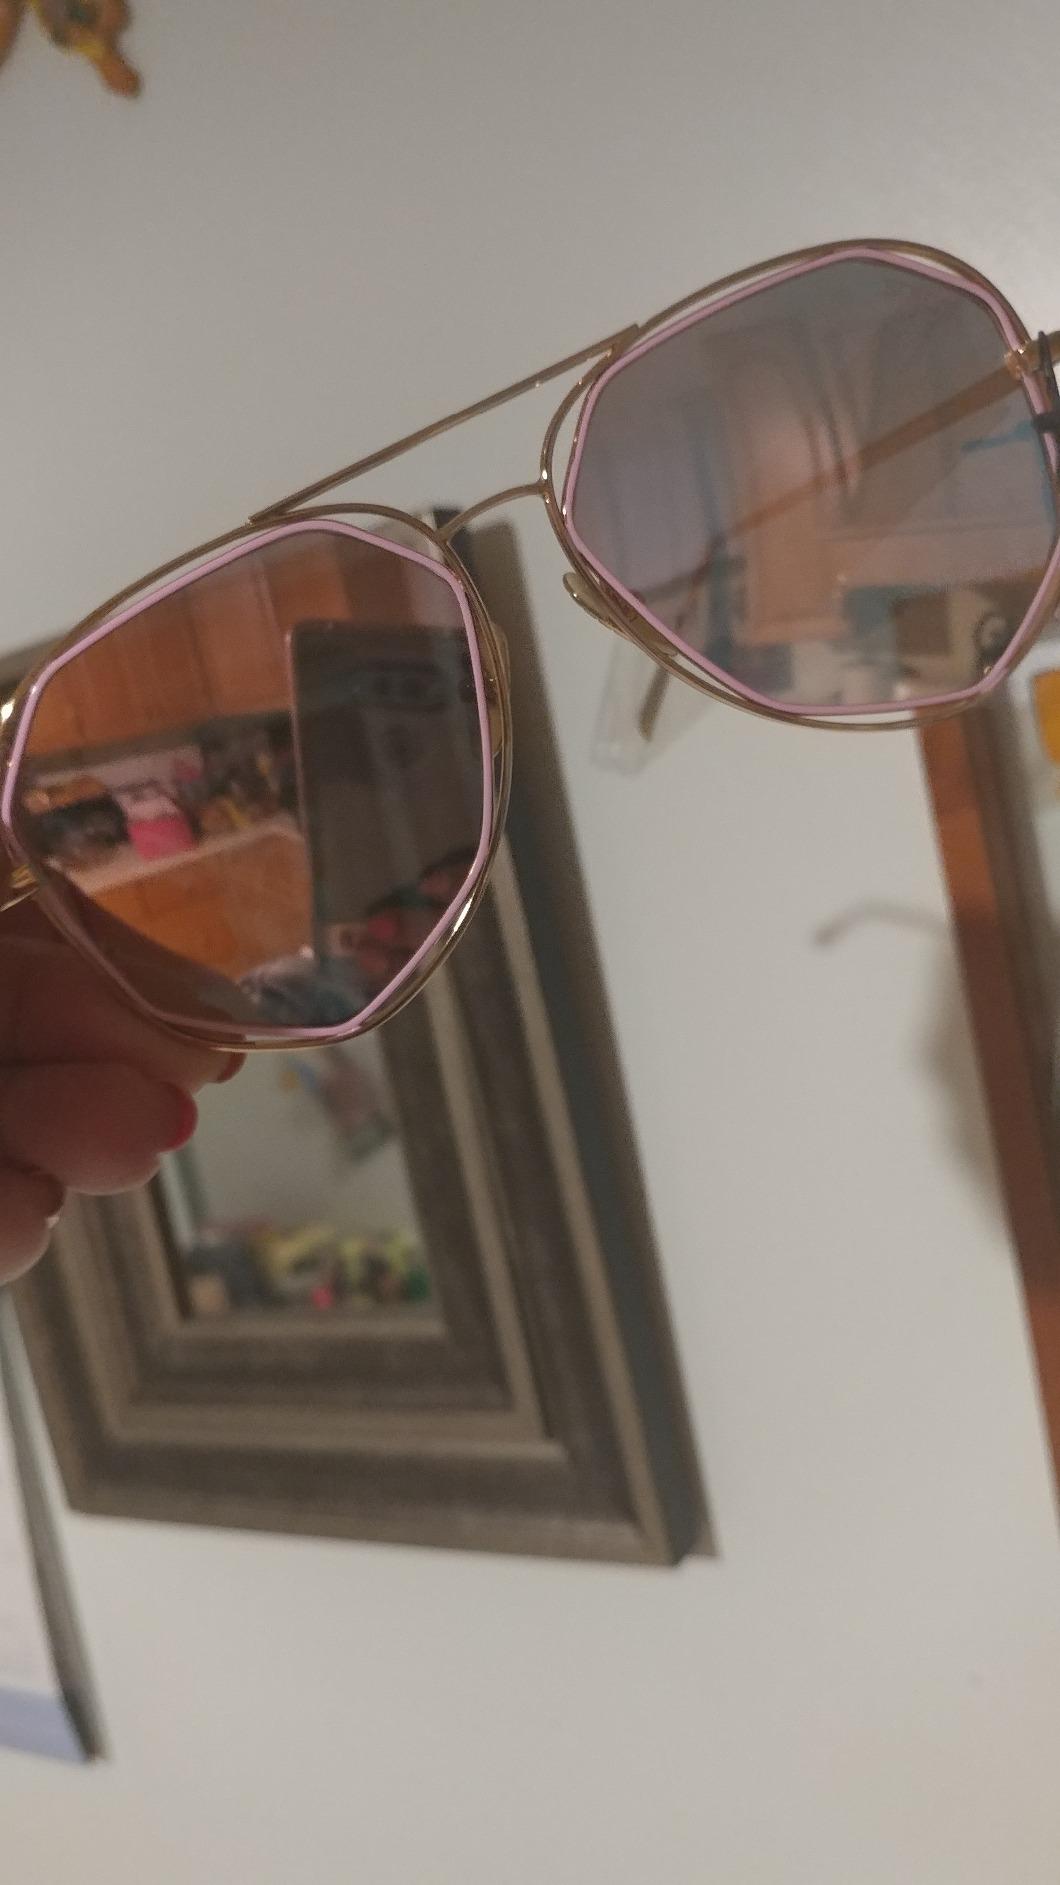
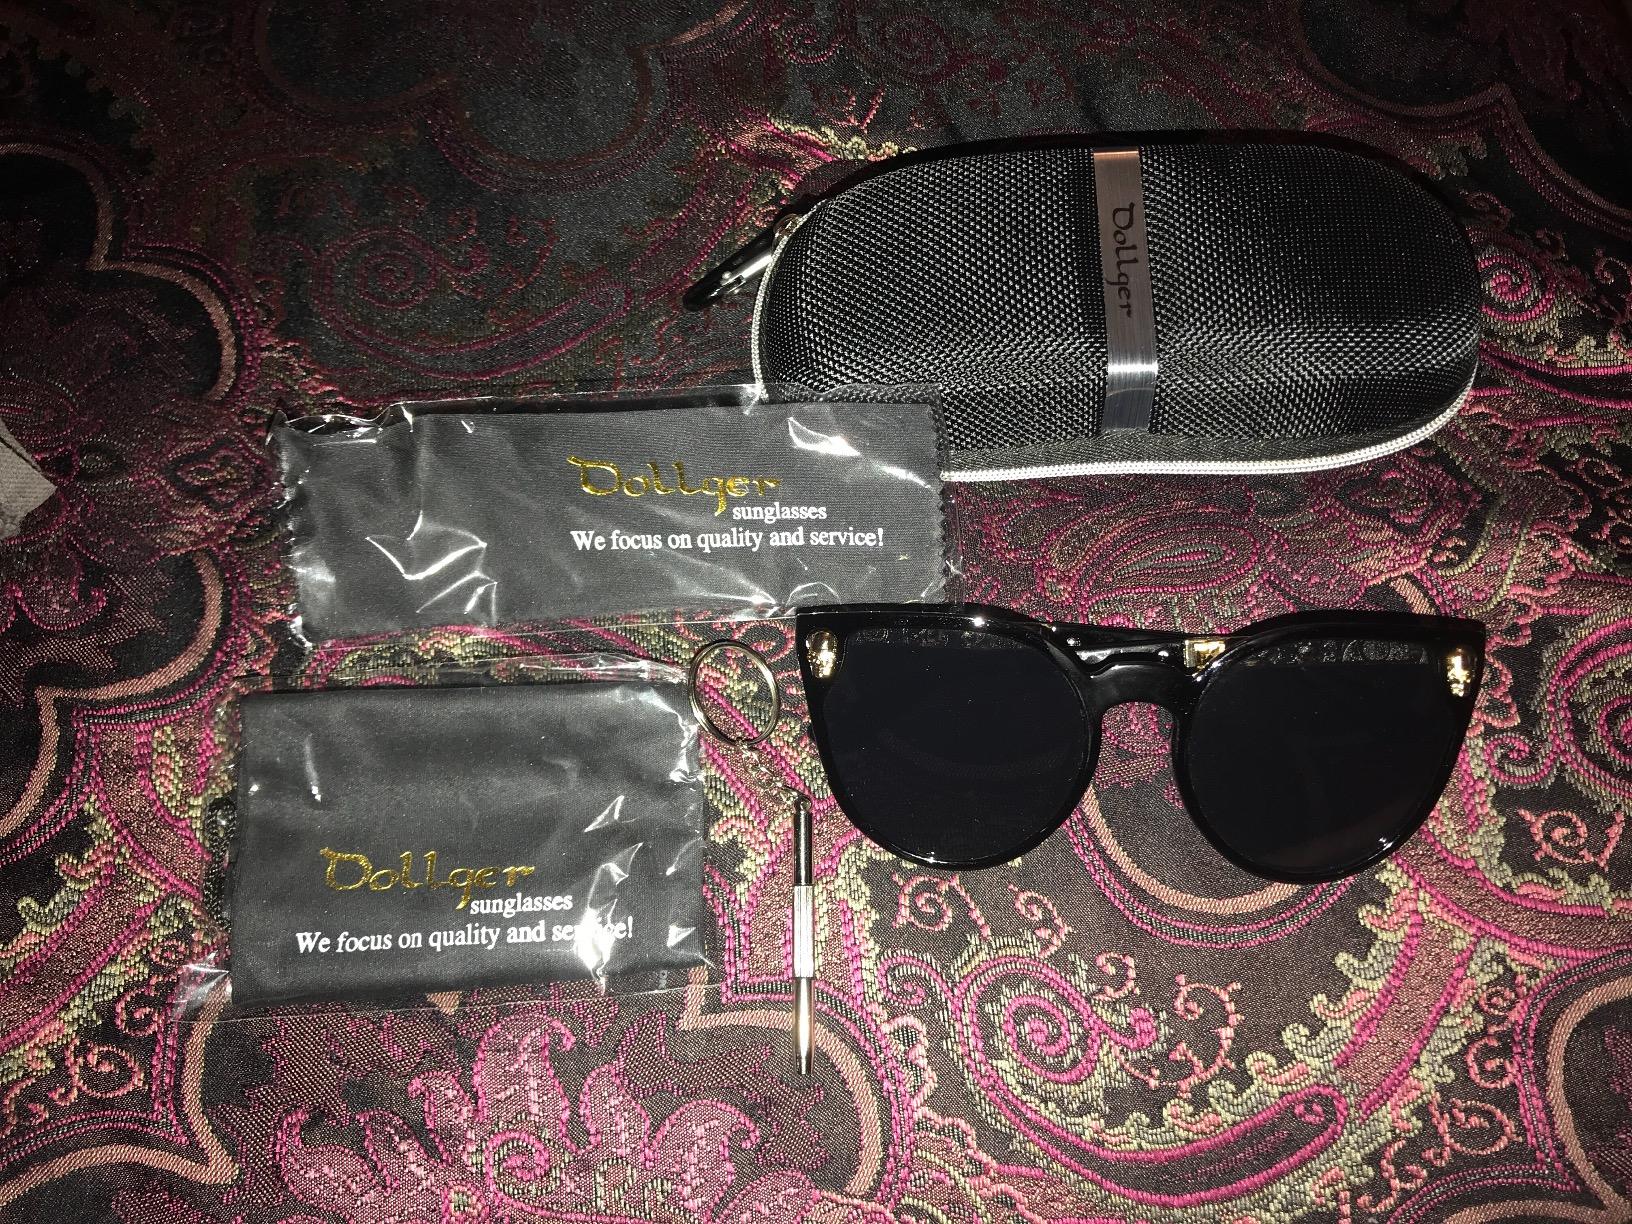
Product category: accessories_sunglasses
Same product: no